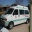
Label: ambulance